Starlux Airlines

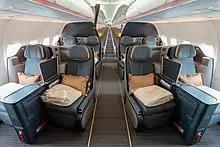
Starlux's Airbus A321neo business class cabin configuration

During the 2024 Singapore Airshow, Starlux finalised a deal to buy three additional A330neo aircraft and five new A350Fs (with options of five more A350F), marking its first purchase of freighters for the Starlux Cargo Division. The A350F order would later be increased by an additional five planes in January 2025. In addition, Starlux opted to revert the purchase order from 2020 to acquire eight A350-1000 aircraft for routes serving the east coast of the United States, as confirmed by Airbus Orders and Deliveries in January 2024.